Andrew Wendell Bogue

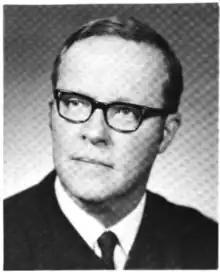

Andrew Wendell Bogue (May 23, 1919 – June 10, 2009) was a United States district judge of the United States District Court for the District of South Dakota.